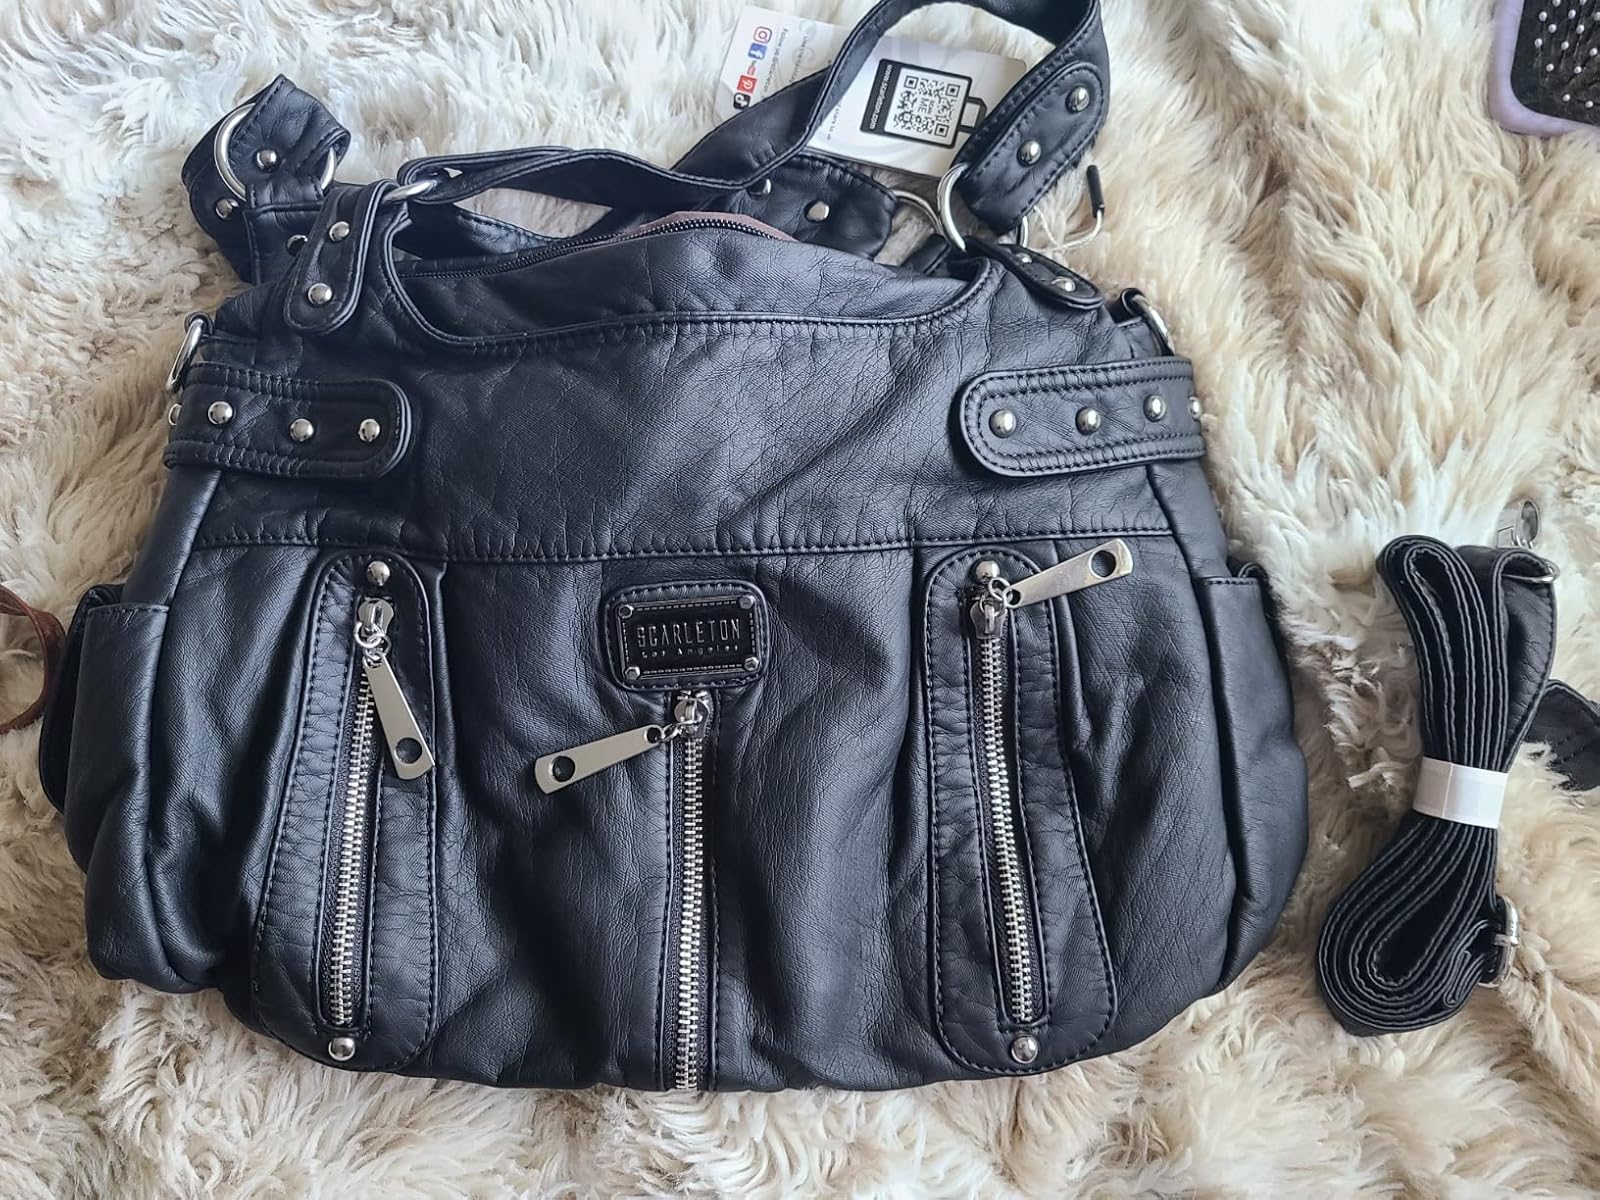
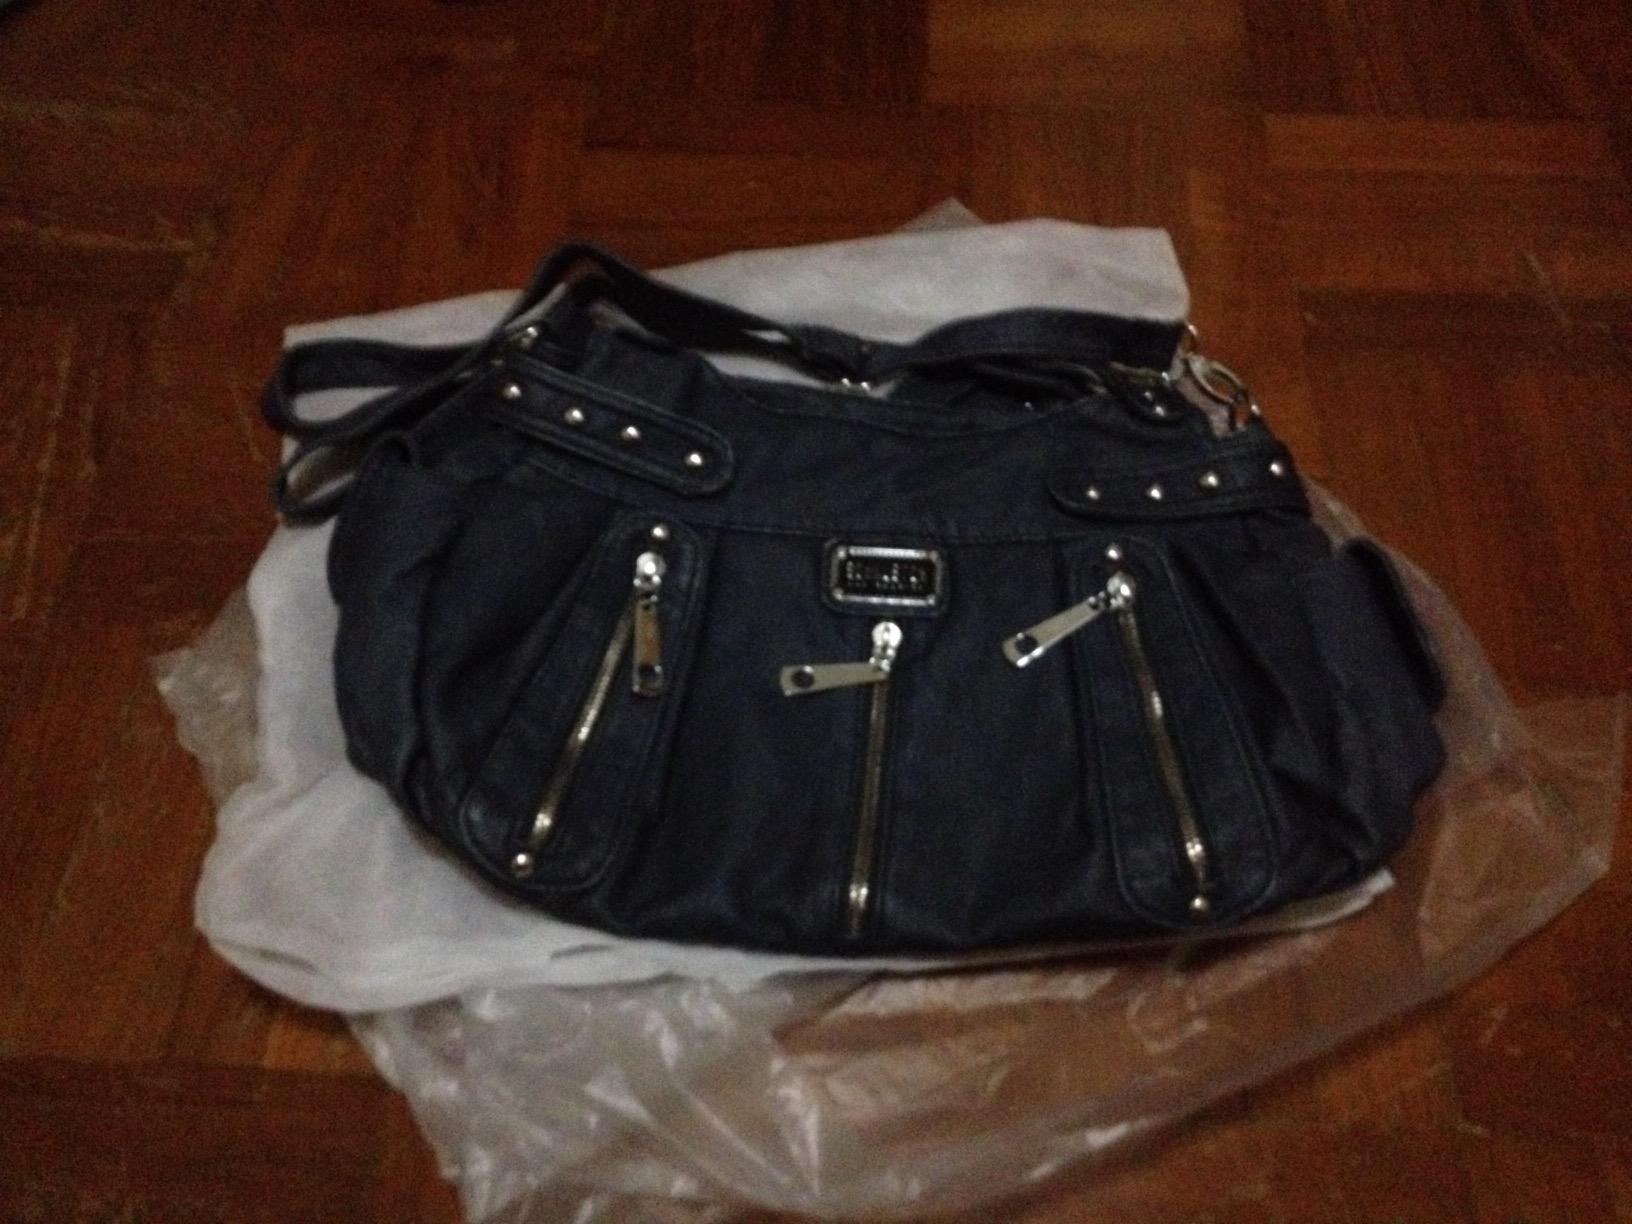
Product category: accessories_handbag
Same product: no